A Stranger in the Family

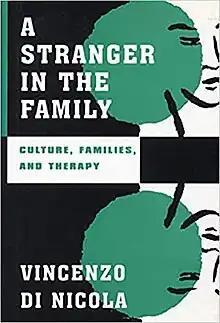
Cover of the first edition

A Stranger in The Family: Culture, Families, and Therapy is a text written by Canadian cultural psychiatrist and family therapist Vincenzo Di Nicola integrating family therapy and cultural psychiatry to create a model of cultural family therapy.